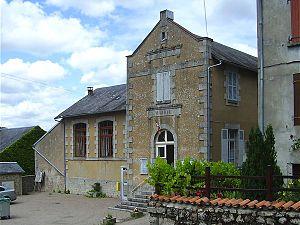
Mairie de Chalaux (Nièvre)
Chalaux est une commune française située dans le département de la Nièvre, en région Bourgogne-Franche-Comté.